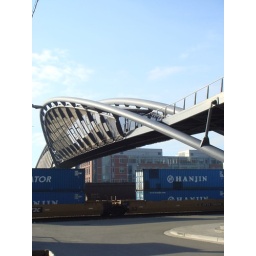
Really cool bridge over the tracks allowing access to the water front and fishing areas.